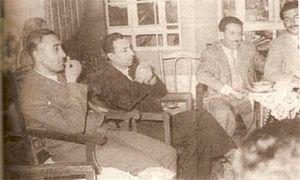
Foundateurs du Parti Baas à Damas - Abril 1947 de gauche à droite: Salah al-Bitar, Michel Aflaq, Mansour Al-Atrache.